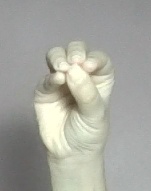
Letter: ha